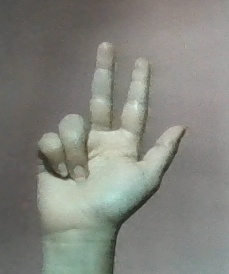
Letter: al